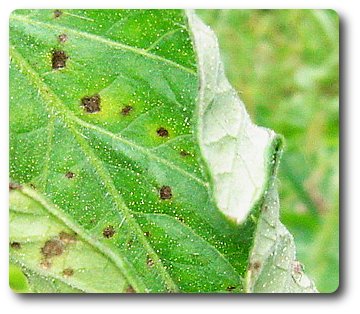
Labels: Tomato Septoria leaf spot